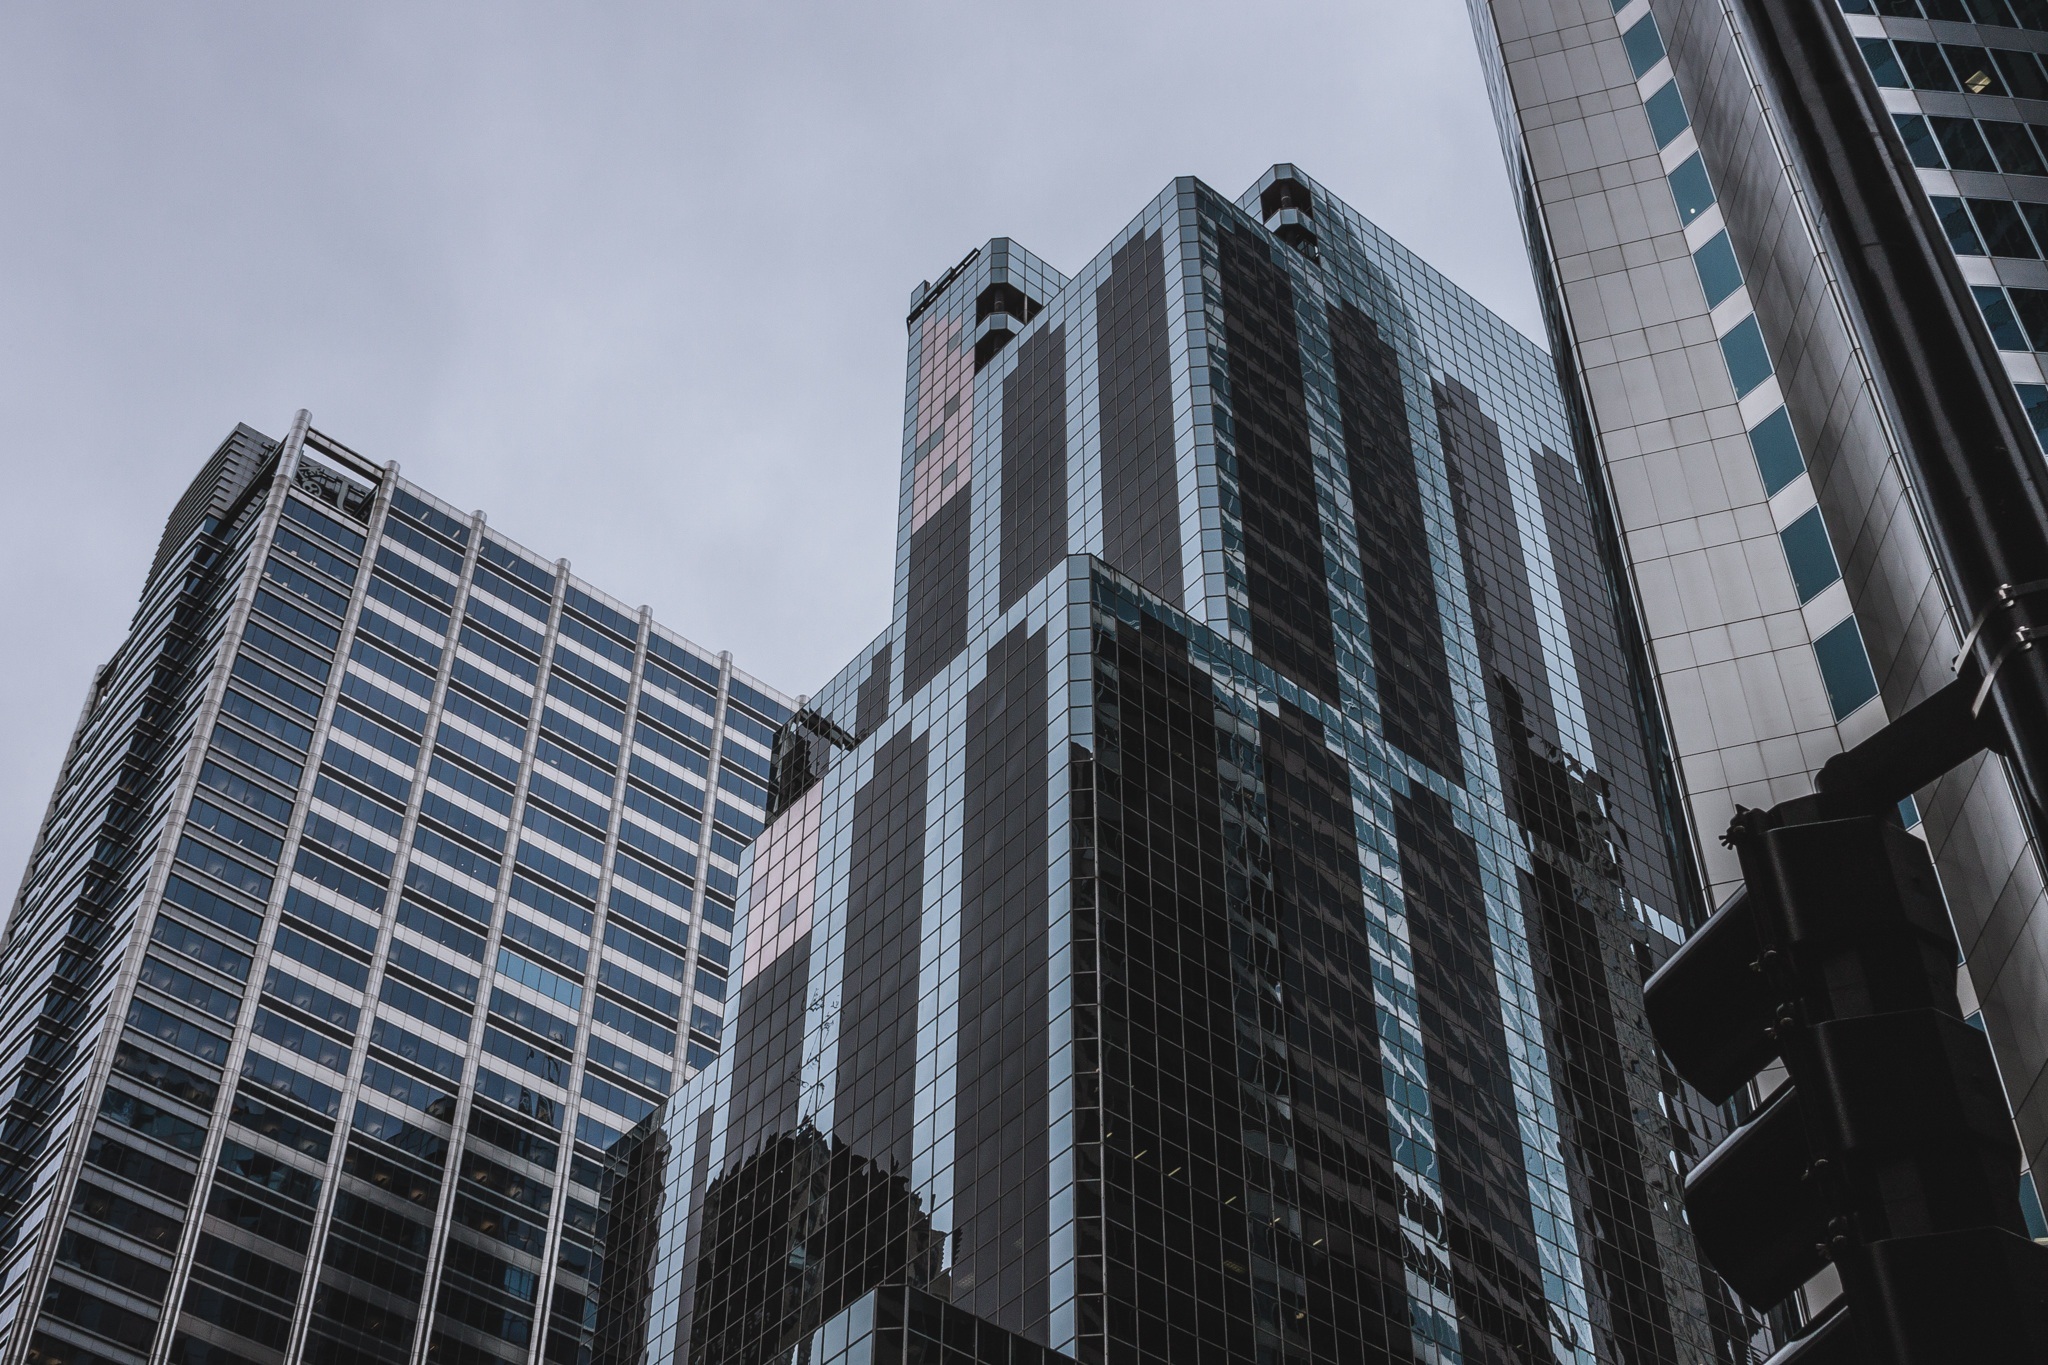
architecture, skyline, glass, building, city, skyscraper, urban, cityscape, downtown, corporate, facade, exterior, metropolitan, tower block, skyscrapers, buildings, windows, metropolis, neighbourhood, urban area, residential area, human settlement, metropolitan area